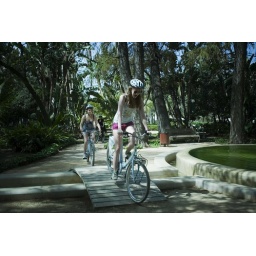
This cute little bridge in the park that crosses a stream. Nobody has fallen in- YET! Photo: Philip Magee